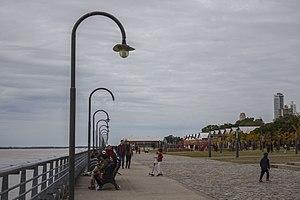
La province de Santa Fe est une province du Centre-Est de l'Argentine. Sa capitale est la ville de Santa Fe.